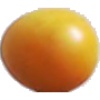
Label: cherry_wax_yellow